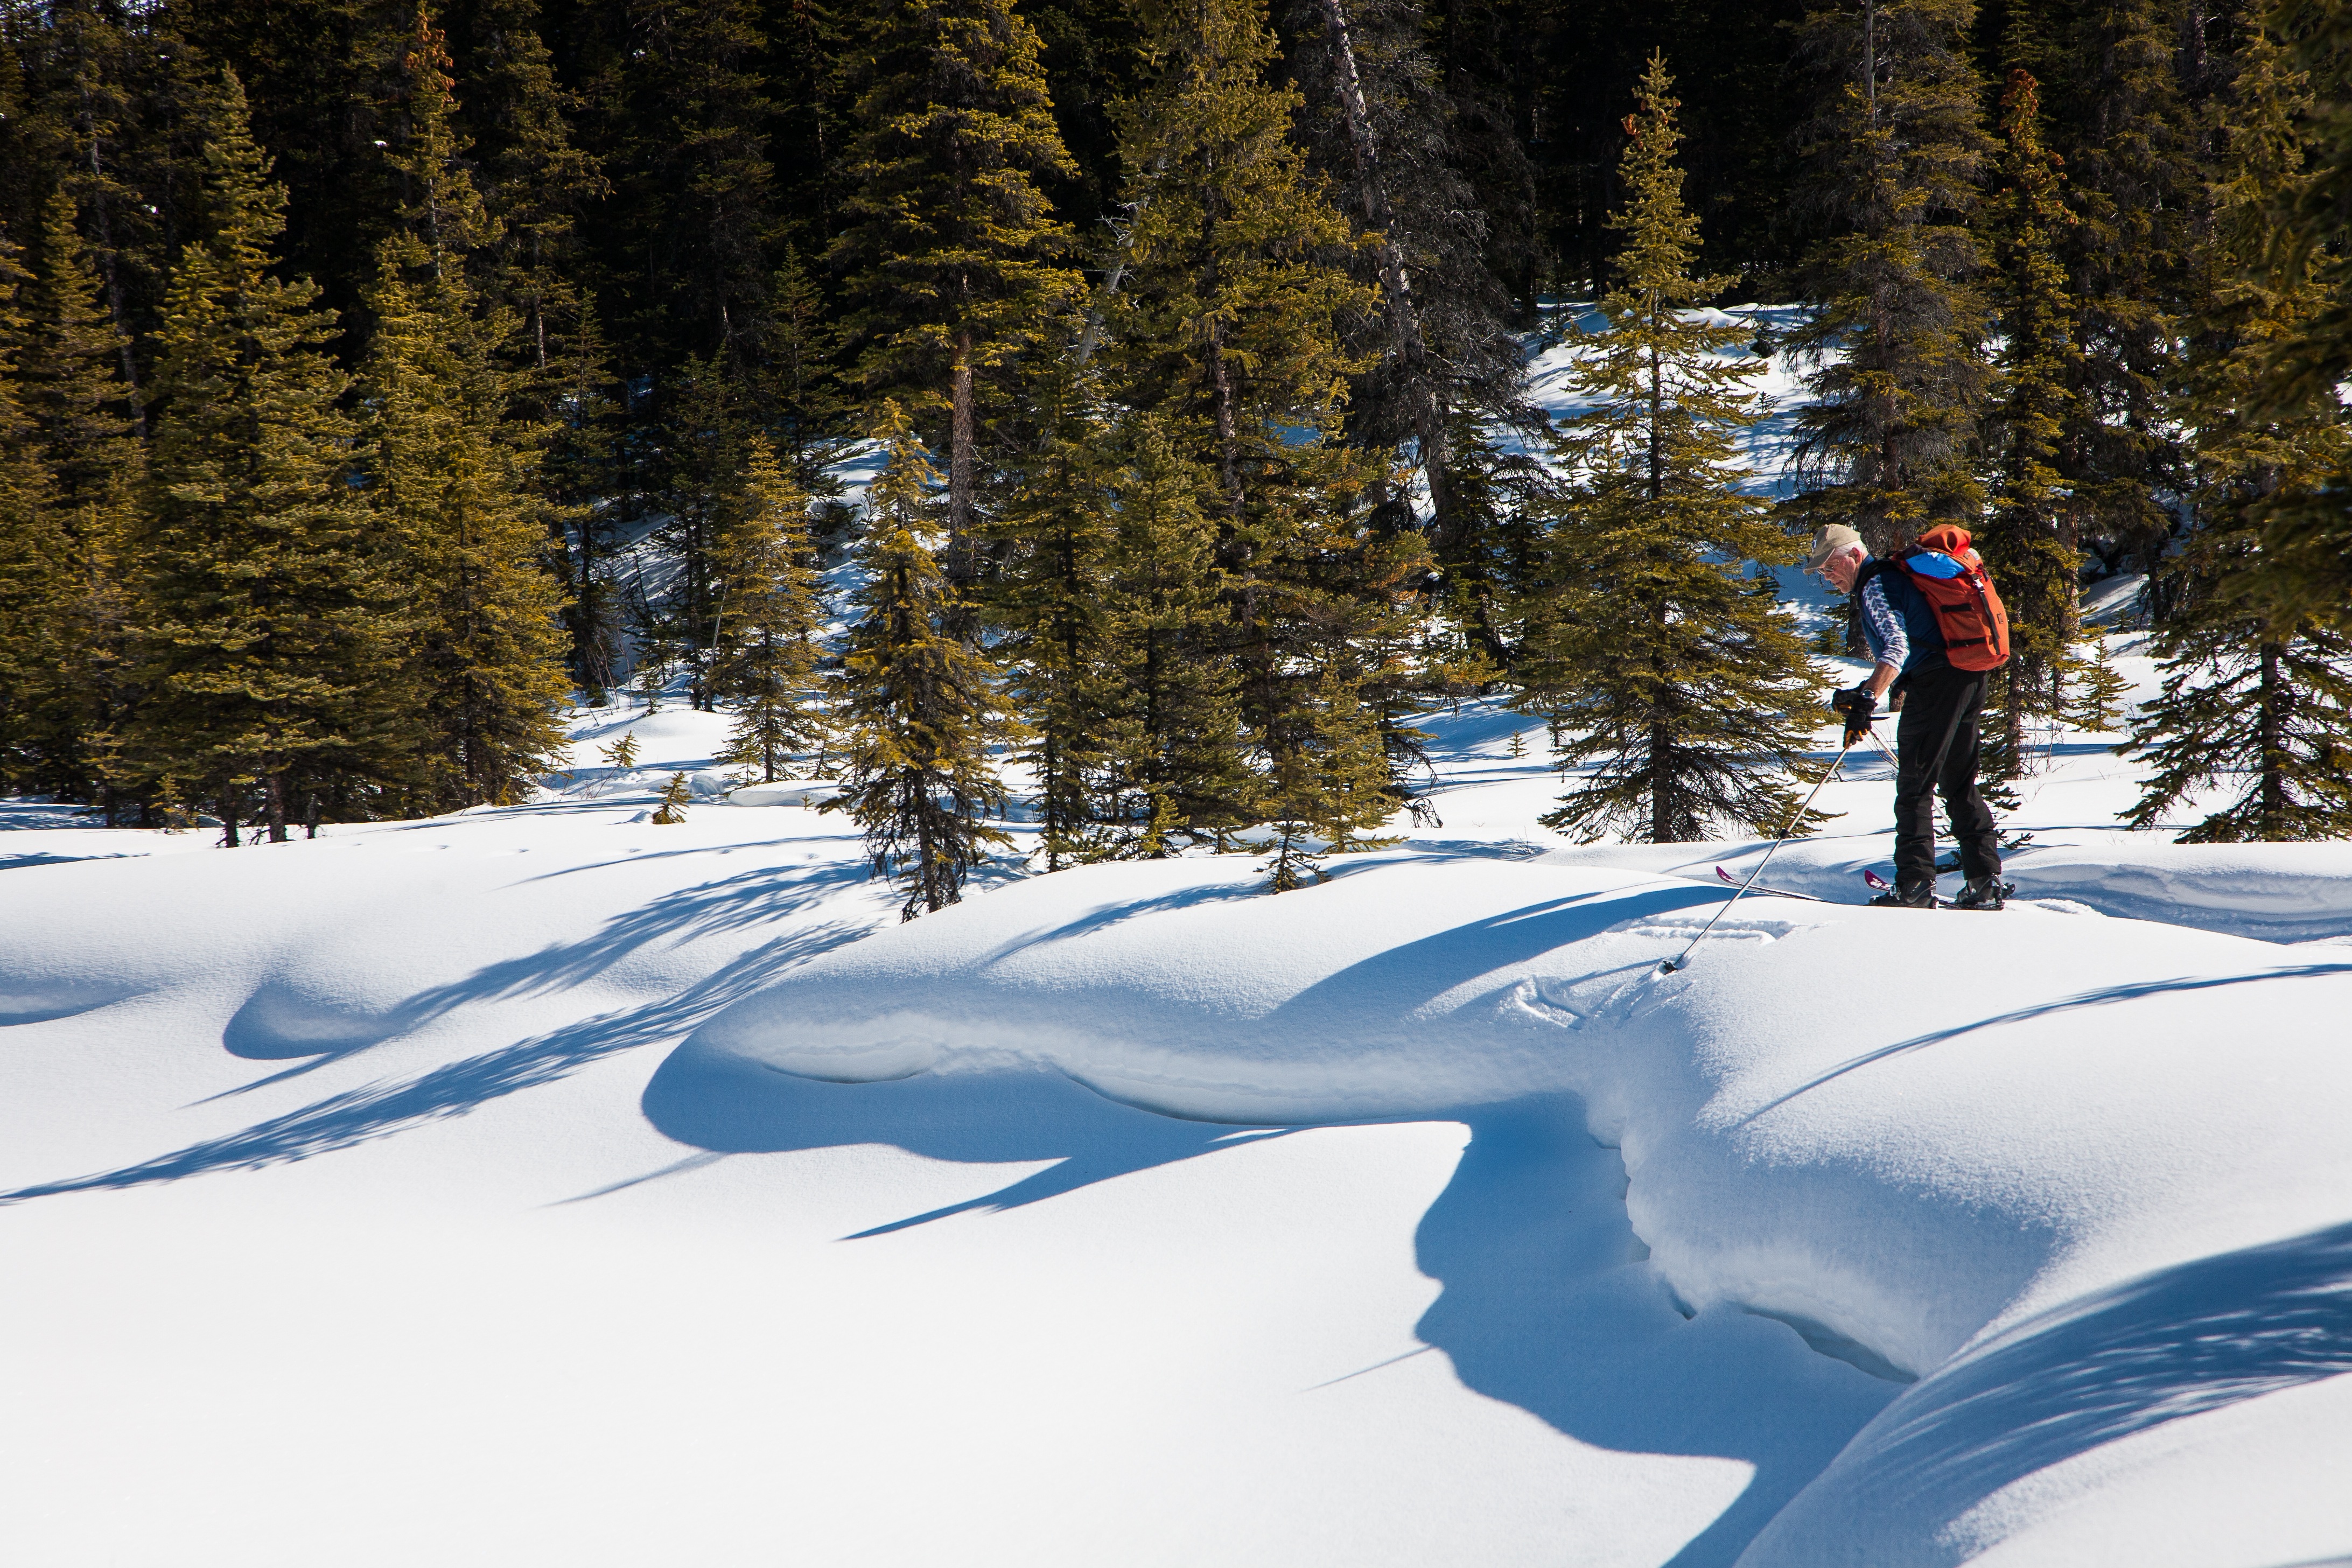
landscape, nature, snow, winter, sport, adventure, travel, recreation, vehicle, weather, snowshoe, skiing, lifestyle, season, sports equipment, winter sport, outdoors, sports, ski, footwear, piste, skier, cross country, back country, cross country skiing, nordic skiing, ski equipment, auto racing, geological phenomenon, explore jasper